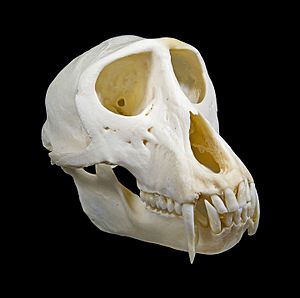
Hundeaber
Kranium af Chlorocebus sabaeus
Hundeaber, også kaldet marekatte, er en familie af primater. Med sine omkring 132 arter er det den artsrigeste familie af primater. Hundeaber er udbredt i store dele af Afrika og Asien. De lever alle i grupper med komplekse sociale strukturer. Til de mest kendte hundeaber hører: marekatte, bavianer, makakaber, mandrillen, colobusaber, langurer og næseaben. Cercopithecidae er den eneste familie i overfamilien Cercopithecoidea, søstergruppen til menneskeaberne.